High cross

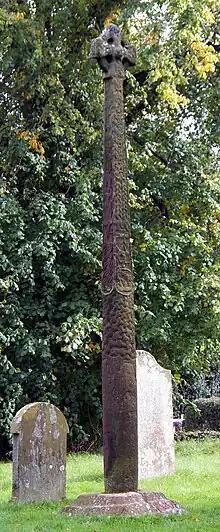
Gosforth, Cumbria

Anglo-Saxon crosses were typically more slender, and often nearly square in section, though when, as with the Ruthwell Cross and Bewcastle Cross, they were geographically close to areas of the Celtic Church, they seem to have been larger, perhaps to meet local expectations, and the two 9th century Mercian Sandbach Crosses are the largest up to that period from anywhere. The heads tend to be smaller and usually not Celtic crosses, although the majority of cross-heads have not survived at all. Carved figures in these large examples are much larger and carved in deeper relief than the Irish equivalents with similar dates – only some very late Irish crosses show equally large figures. Anglo-Saxon decoration often combines panels of vine-leaf scrolls with others of interlace, although the placement and effect from a distance is similar to Celtic examples. Smaller examples may have only had such decoration, and inscriptions, which are much more common on Anglo-Saxon than Irish crosses.